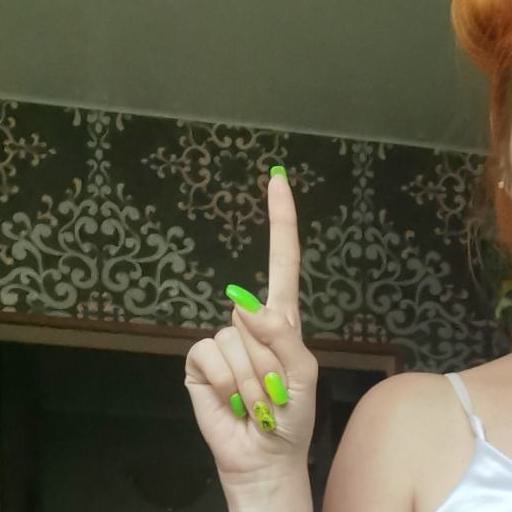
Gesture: one